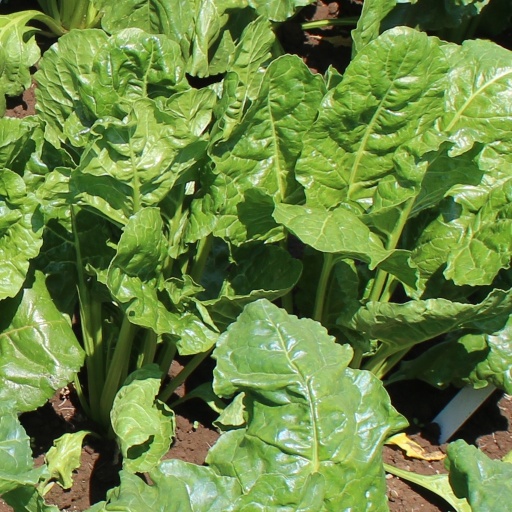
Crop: sugar beet